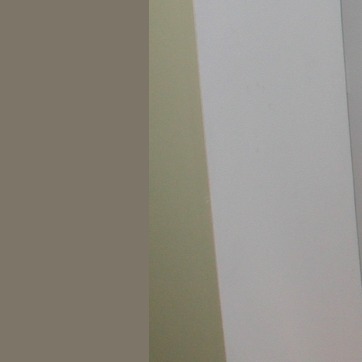
Material: painted